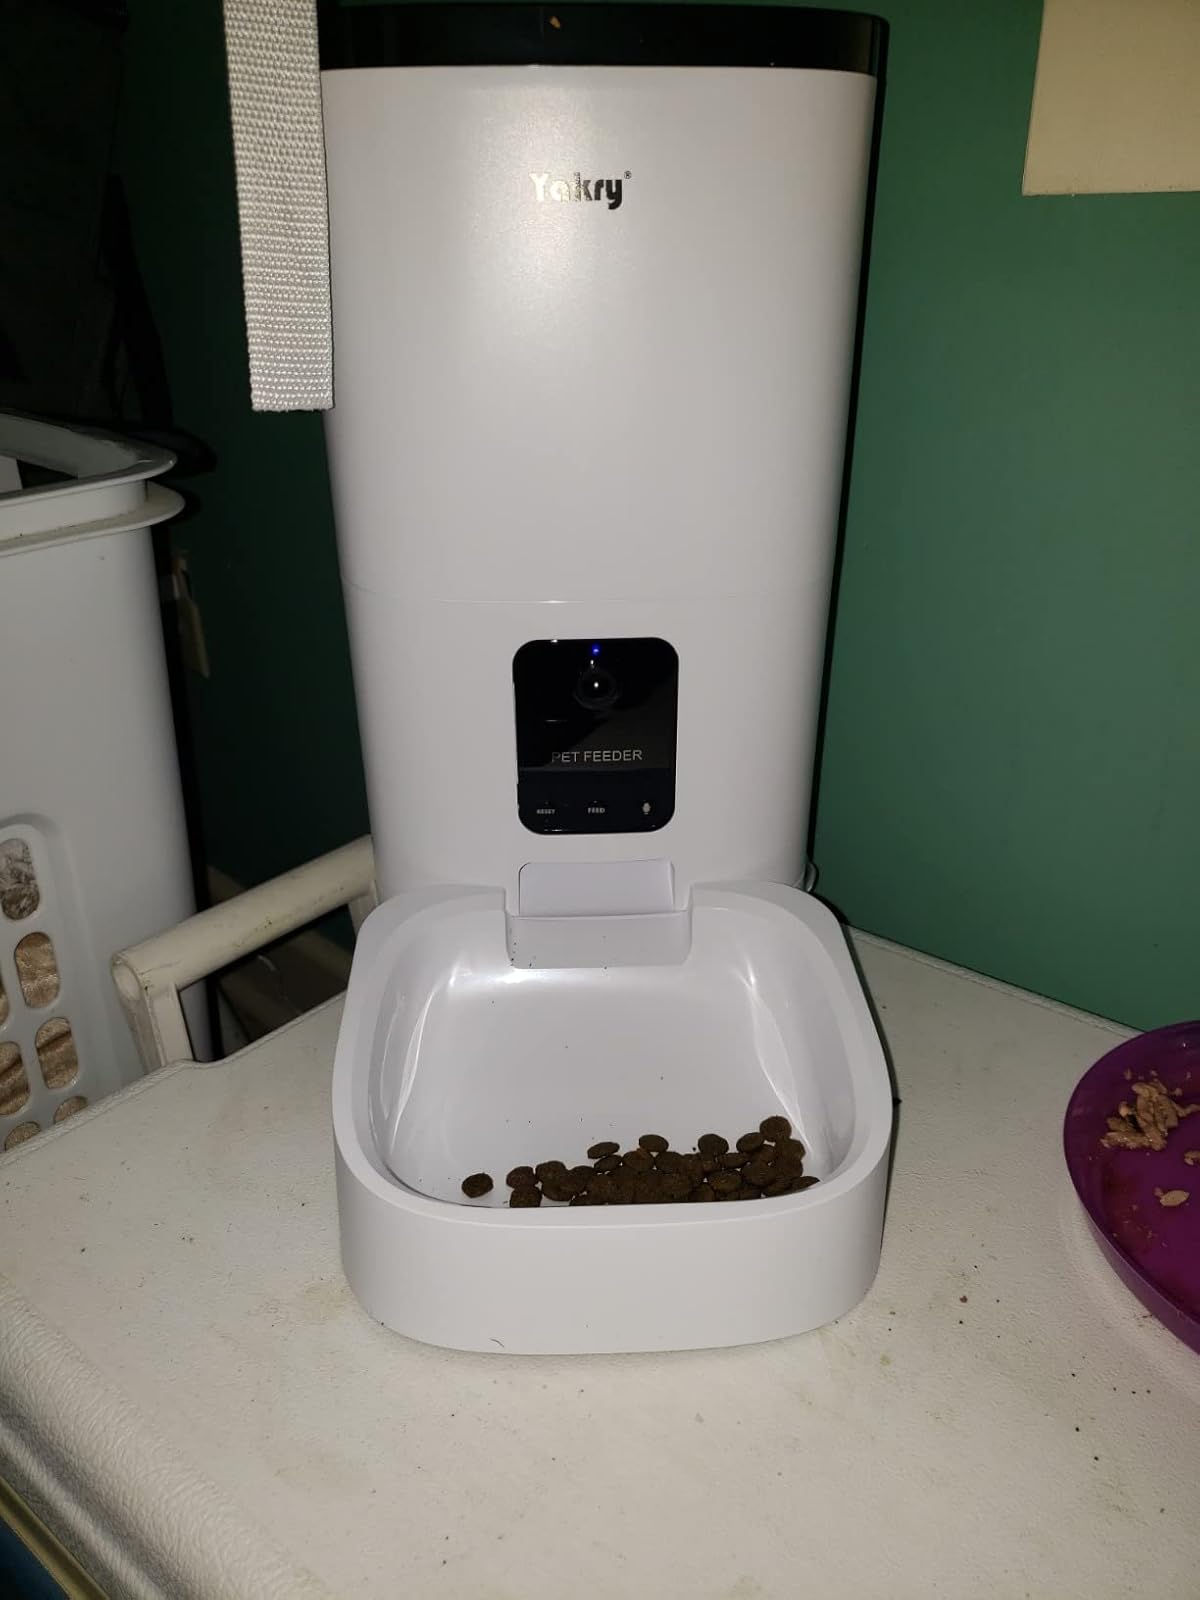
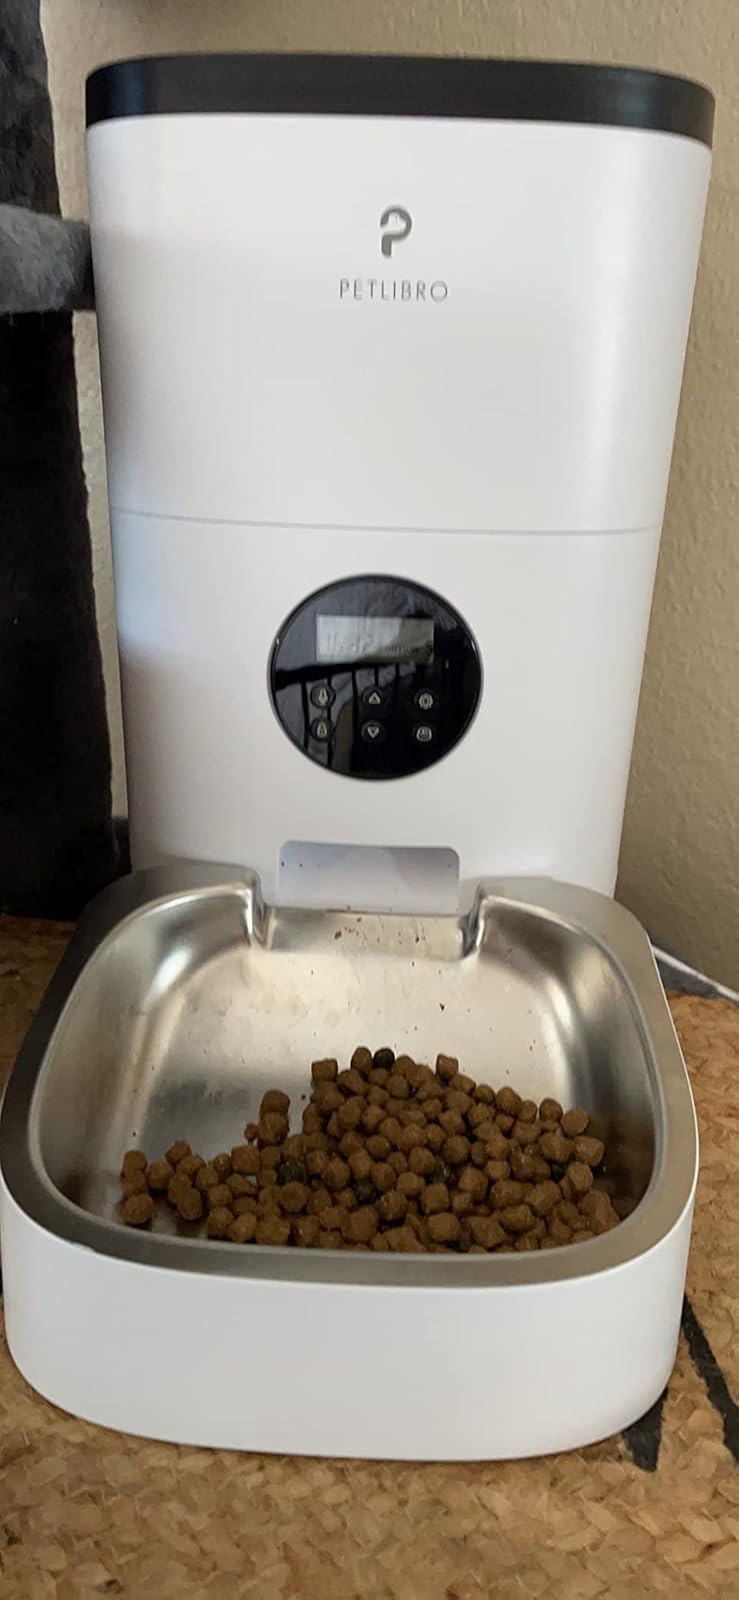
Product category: items_feeder
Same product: no